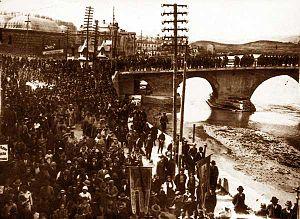
La place de Macédoine est la place centrale de Skopje, la capitale de la République de Macédoine du Nord. Elle couvre 18 500 m², ce qui en fait la plus vaste place du pays.